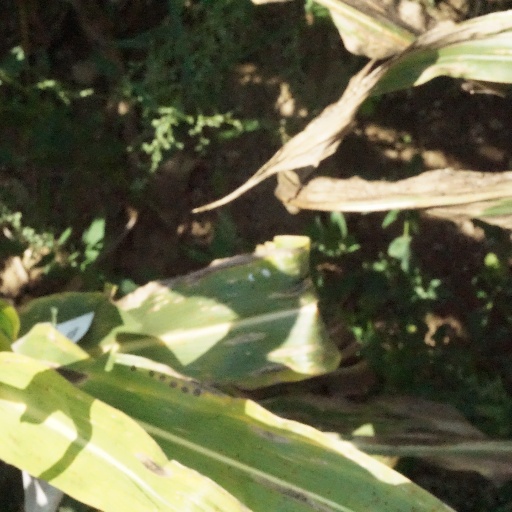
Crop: maize; corn